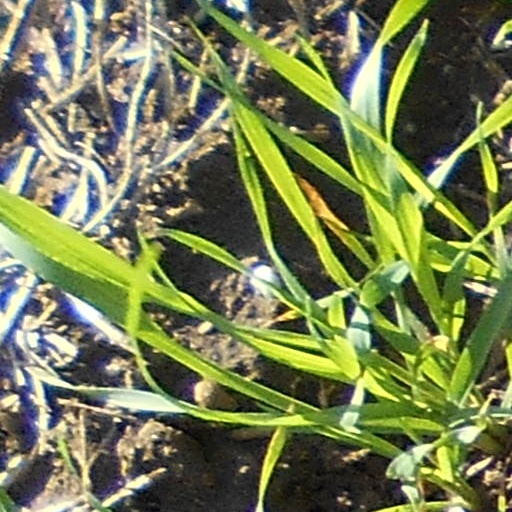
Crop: wheat